Third Battle of Fallujah

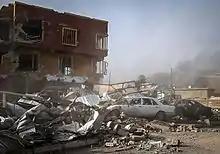
Liberation of Fallujah by Iraqi Armed Forces

On 26 June, Iraqi forces recaptured the rest of Fallujah, with an Iraqi commander stating that the entire city was under Iraqi control and declared the operation was over.